Ribault Inn Club

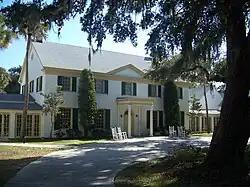

The Ribault Club is an historic building on Fort George Island near Jacksonville, Florida. It is now home to the Fort George Island Visitor Center. The building was designed in a Colonial Revival architecture style and is credited to Maurice Fatio and Mellen Clark Greeley. It was added to the U.S. National Register of Historic Places on May 11, 2000, and is located on Fort George Road. It was built in 1928 for winter recreation on the site of a former hotel and is considered a legacy of Fort George Island's resort era. Winter recreational opportunities included golf, tennis, hunting, fishing, and yachting. Today many weddings are held at the Club. The building is listed as a Historic Landmark by the City of Jacksonville. It became part of the Fort George Island Cultural State Park in 1989.